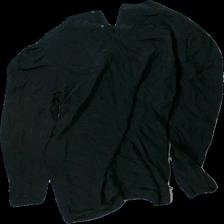
View: back
Type: Top
Category: Ladies
Brand: Missing
Colors: Black
Material: 100% silk
Cut: Regular, V-collar
Season: All
Price range: <50
Recommended usage: Export
Comment: washed out, loose threads